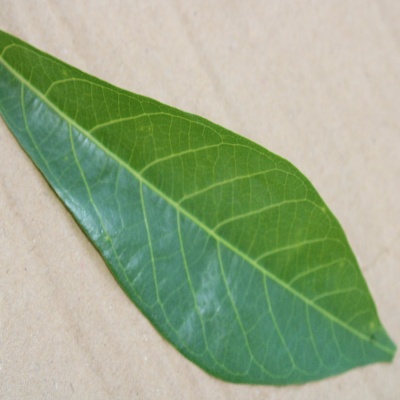
Crop: Cassava
Condition: healthy